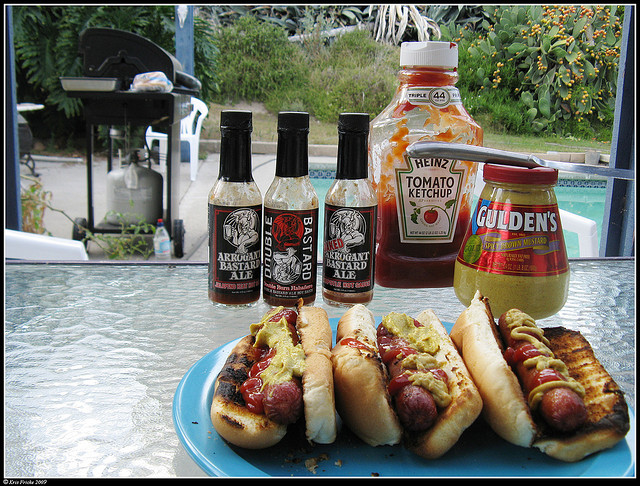
user: Given an image and a question. Answer the question in a short answer. Question: What meat is in between the bread? Short Answer:
assistant: hot dog